The Continent (film)

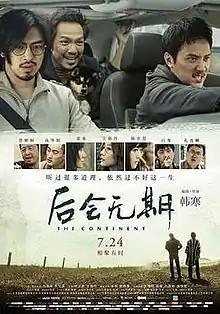
Theatrical release poster

The Continent is a 2014 Chinese road comedy film written and directed by Han Han. It stars Feng Shaofeng and Chen Bolin as inexperienced young men living on an island in the East China Sea as they journey across the Chinese mainland. The film was released in China on July 24, 2014.